61 Division (Sri Lanka)

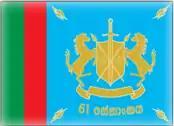
61 Division flag

The 61 Division is a division of the Sri Lanka Army. Established on 5 May 2008, the division is currently based in Boossa in the Southern Province. The division is a part of Security Forces Headquarters – West and has three brigades and six battalions. Major General D G Hewage Rsp has been commander of the division since January 2021. The division is responsible for of territory.